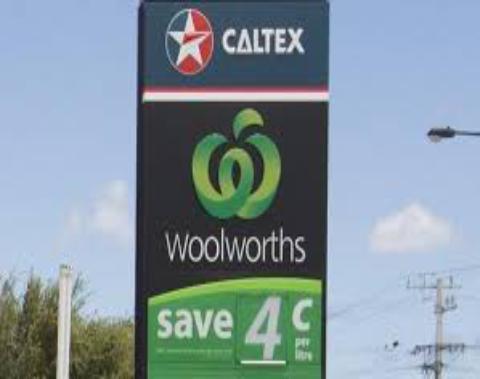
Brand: caltex woolworths
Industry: Others